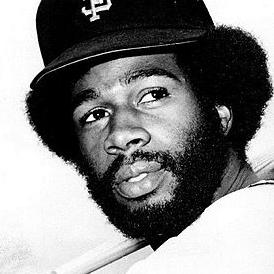
Age: 24